Odorigui

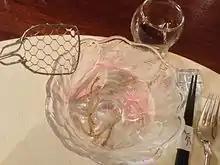
"Odorigui" of ice gobies in Japan in April 2013

Odorigui (踊り食い, literally "dancing eating") is a mode of seafood consumption in Japanese cuisine.